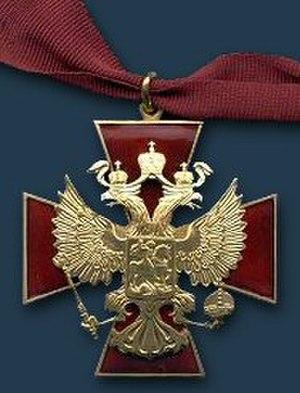
La fédération de Russie qui a succédé à l'Union des républiques socialistes soviétiques en 1991 a réorganisé le système des décorations en relevant des ordres disparus avec la révolution bolchévique de 1917, ce afin de créer un lien entre la nouvelle Russie et la Russie impériale, toujours représentée à l'étranger par de nombreux descendants d'exilés, en particulier des familles nobles et bourgeoises de la Russie blanche. Mais des décorations créées pendant la période soviétique ont été conservées, simplement ont-elles été redessinées pour satisfaire aux nouvelles exigences de la nouvelle Russie qui souhaitait effacer les symboles communistes de l'héraldique russe. En revanche de nouvelles décorations ont vu le jour bien qu'elles ressemblent à certaines décorations de l'ancienne Russie tsariste.